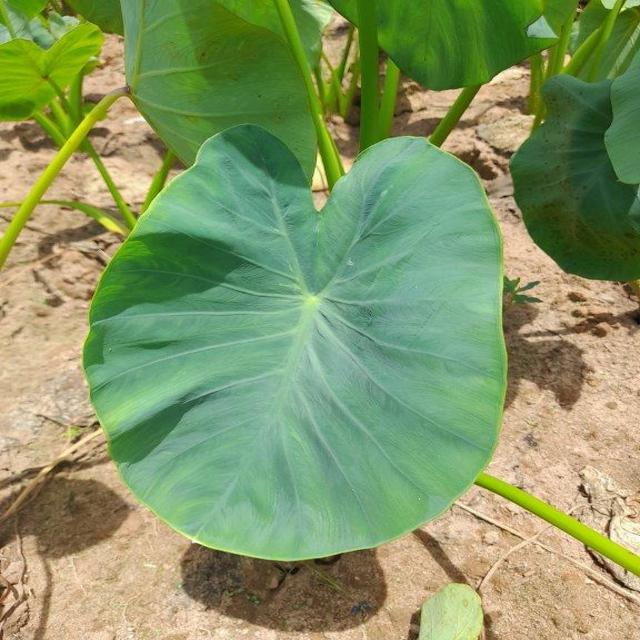
Label: Healthy